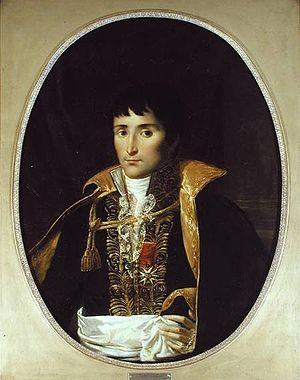
Luigi Boccherini, né le 19 février 1743 à Lucques et mort le 28 mai 1805 à Madrid, est un compositeur et violoncelliste italien de la période classique. Avec Joseph Haydn et Wolfgang Amadeus Mozart, il est considéré comme l'un des plus importants compositeurs de musique de chambre pour cordes de la seconde moitié du XVIIIᵉ siècle.